East Breifne

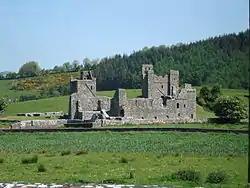
Fore Abbey was plundered in 1430 for claiming ownership of parishes in East Brefnian territory

O’Neill, eager to expand his kingdom's influence, happily obliged and entered the war along with his allied kingdoms Airgíalla and FirManach. The forces of O’Neill and his allies marched south and met with those of Fearghal, Talbot, O’Rourke and MacCabe at Achadh-cille-moire. The battle ended in a crushing defeat for Fearghal and his rebel forces and O’Neill continued his march into Leinster, joined by Eoghan na Feosaige, inflicting defeats on the Anglo-Normans of ""South Meath"" and the Plunketts and Herberts of ""Westmeath"" in 1430.